Stormtrooper (Star Wars)

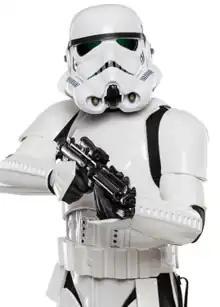

Stormtroopers are fictional soldiers in the "Star Wars" franchise created by George Lucas. Introduced in the original "Star Wars" film trilogy (1977–1983), the Stormtroopers are the shock troops/space marines of the autocratic Galactic Empire. Their predecessors, the clone troopers of the Galactic Republic, were used by Emperor Palpatine to take over the government and exterminate the Jedi. After the fall of the Empire, as depicted in the original trilogy, Stormtroopers remained in service to Imperial remnants, such as the First Order.